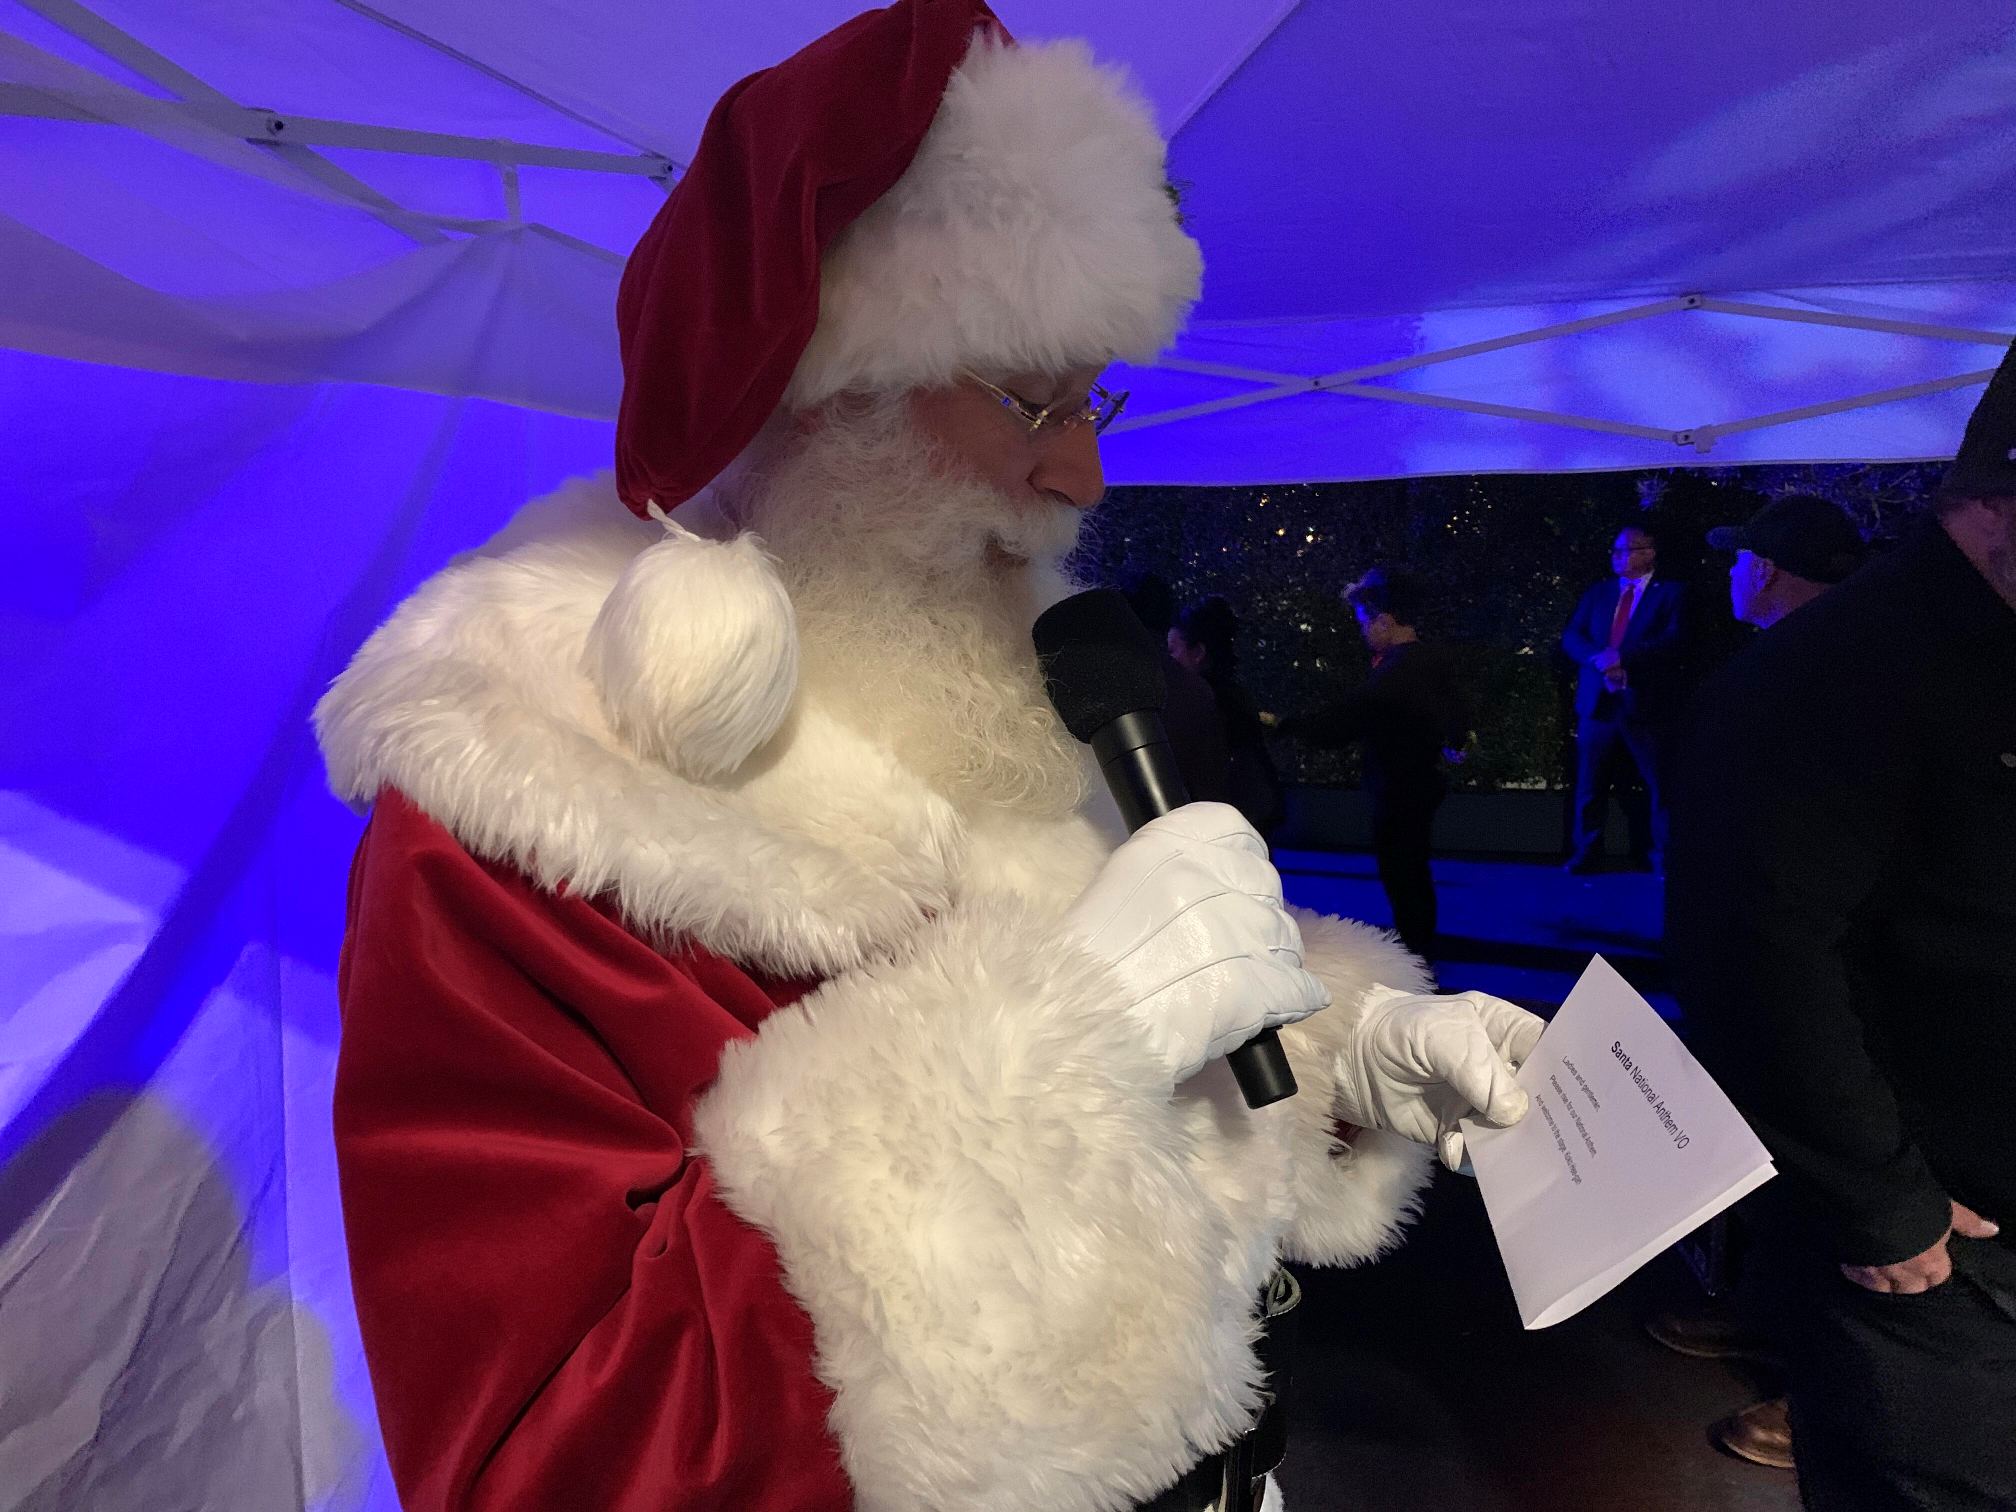
christmas, fur, santa claus, fur clothing, facial hair, fun, technology, textile, event, fictional character, performance, costume, beard